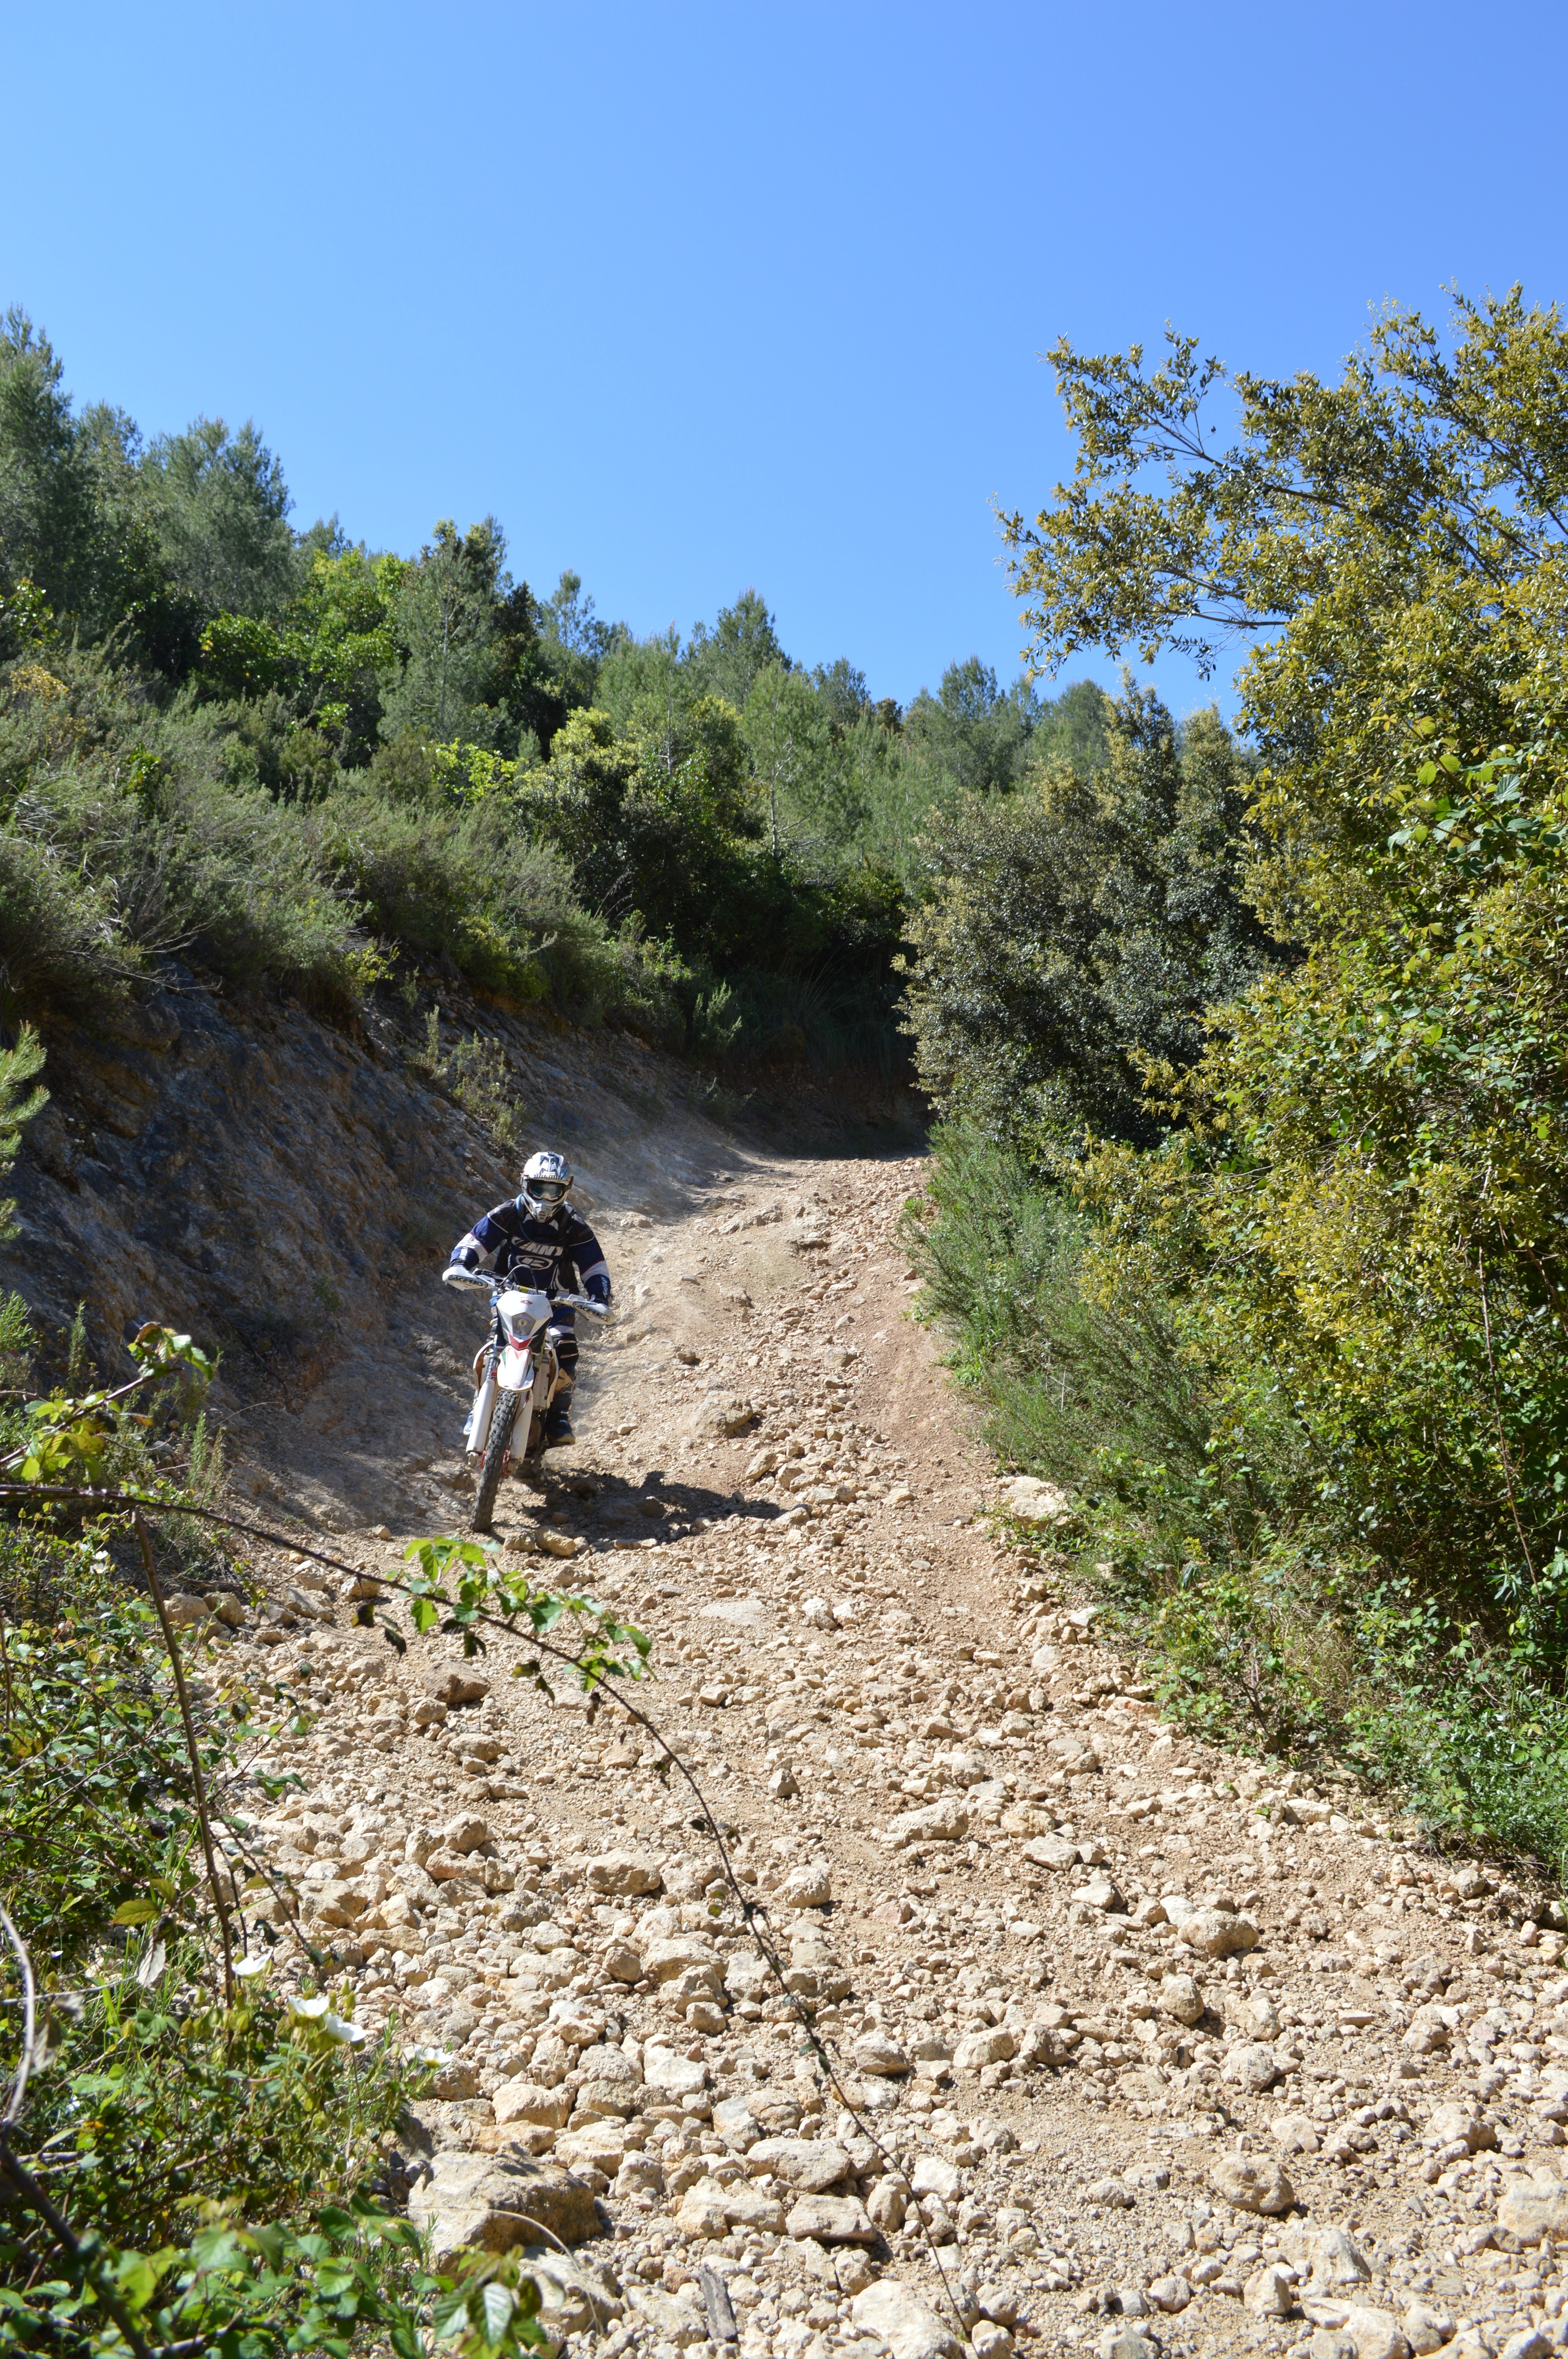
walking, mountain, trail, adventure, bicycle, soil, ridge, mountain bike, moto, sports, biker, mountain biking, cycle sport